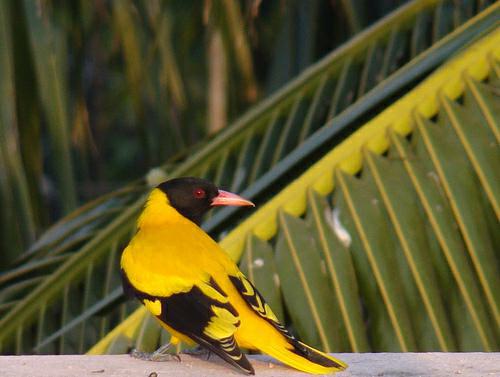
A photo of a hooded oriole